Michael Polanyi Center

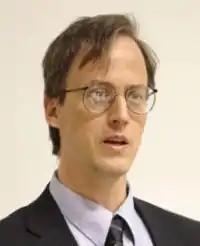
William A. Dembski was the center's first director

In 1998 Sloan read an article by mathematician, philosopher and intelligent design advocate William Dembski and was impressed. Sloan invited Dembski to the IFL, whose director Michael Beaty was also impressed by his work and credentials. They learned of Dembski's wish to establish an intelligent design research center at a major US university, which was part of the intelligent design wedge strategy.